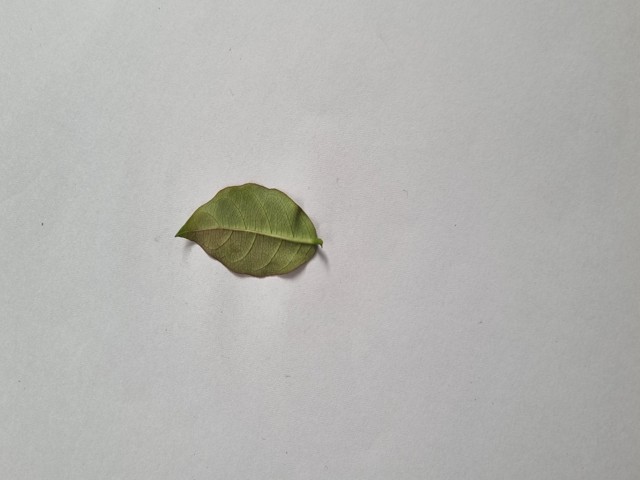
Plant: anantamul